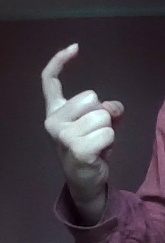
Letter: ra